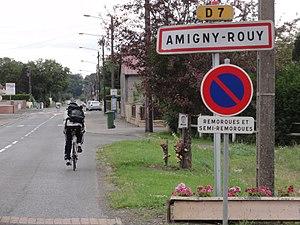
Amigny-Rouy est une commune française située dans le département de l'Aisne, en région Hauts-de-France.